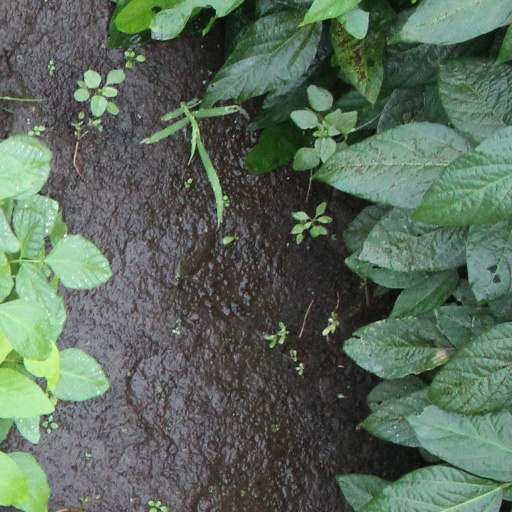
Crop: soybean